Dimitar Kuzmanov

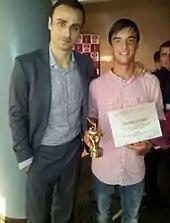
D. Kuzmanov awarded by D. Berbatov Foundation

Dimitar Kuzmanov debuted for the Bulgaria Davis Cup team in 2011. Since then he has 20 nominations with 26 ties played, his singles W/L record is 24–9 and doubles W/L record is 2–4 (26–13 overall).